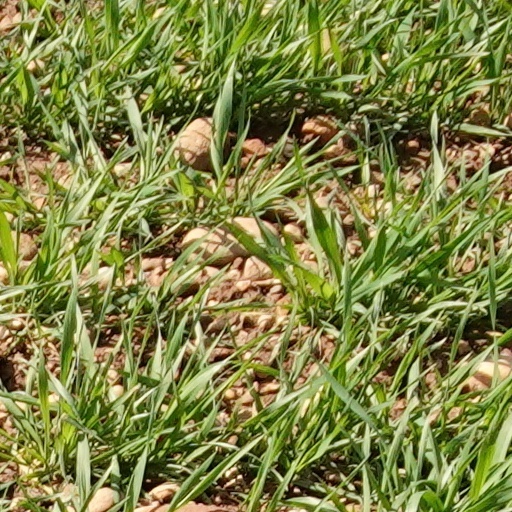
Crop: wheat